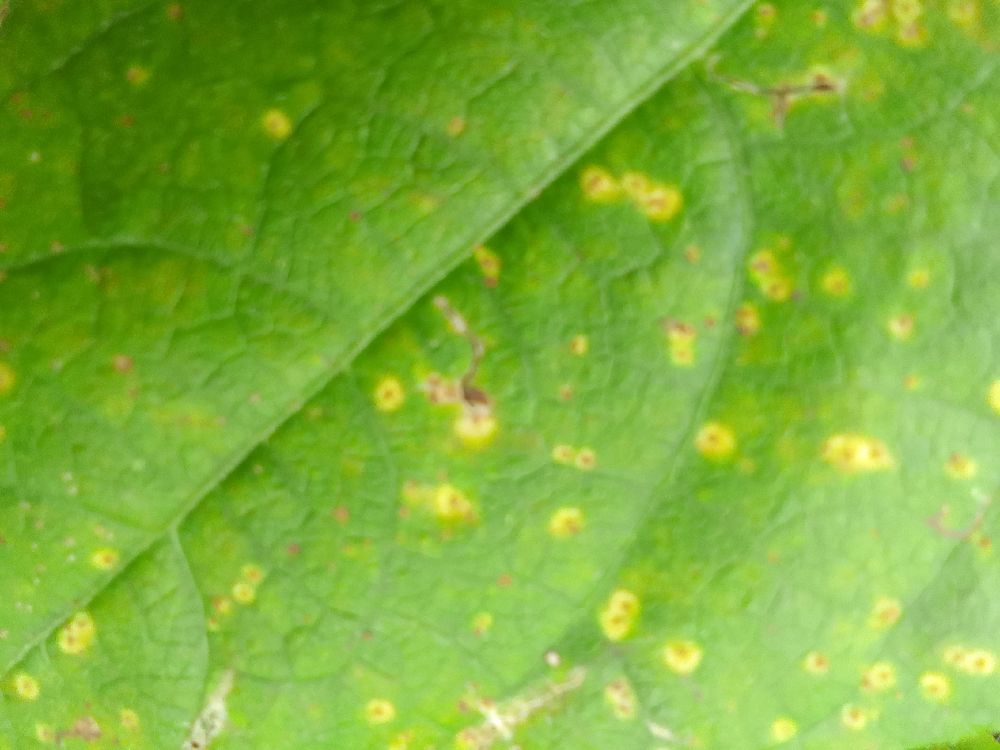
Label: rust